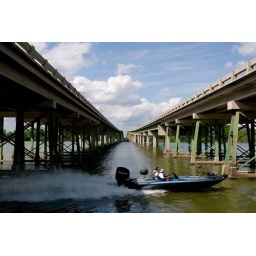
A boat passes underneath the I-65 river bridge on the Wheeler Wildlife Refuge.